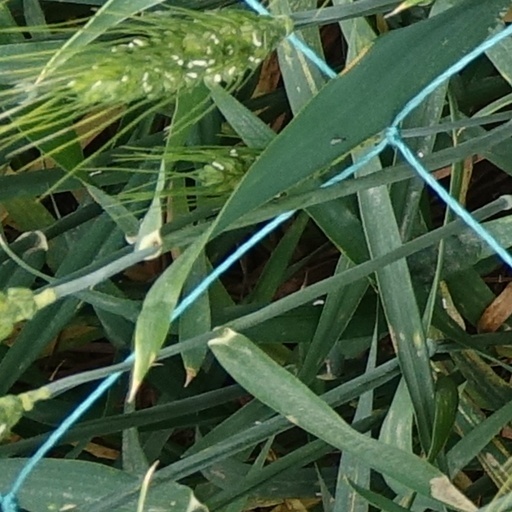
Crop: wheat